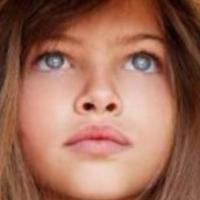
Age group: age 11-20